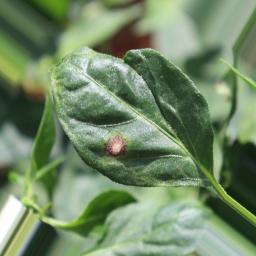
Label: cercospora